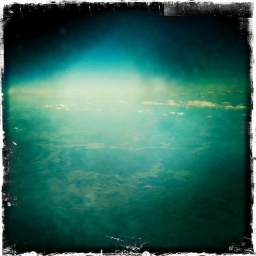
some fluffy white clouds in the distance